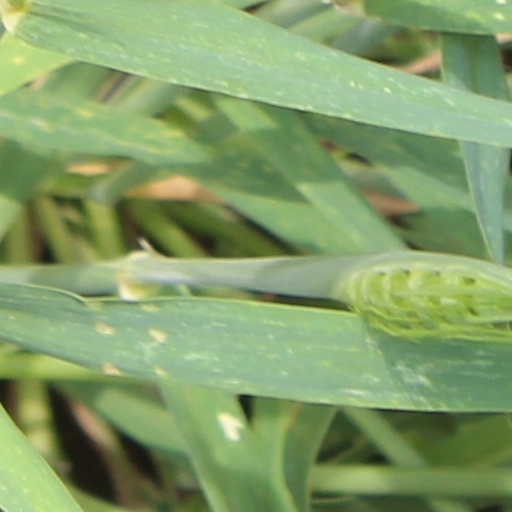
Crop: wheat